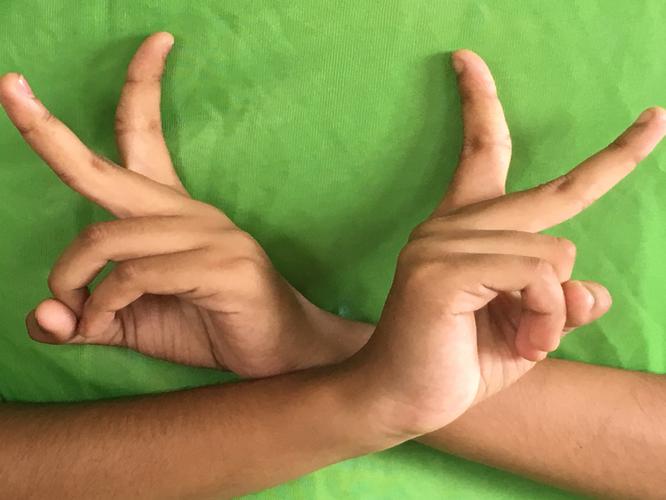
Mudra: Kartariswastika
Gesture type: double_hand